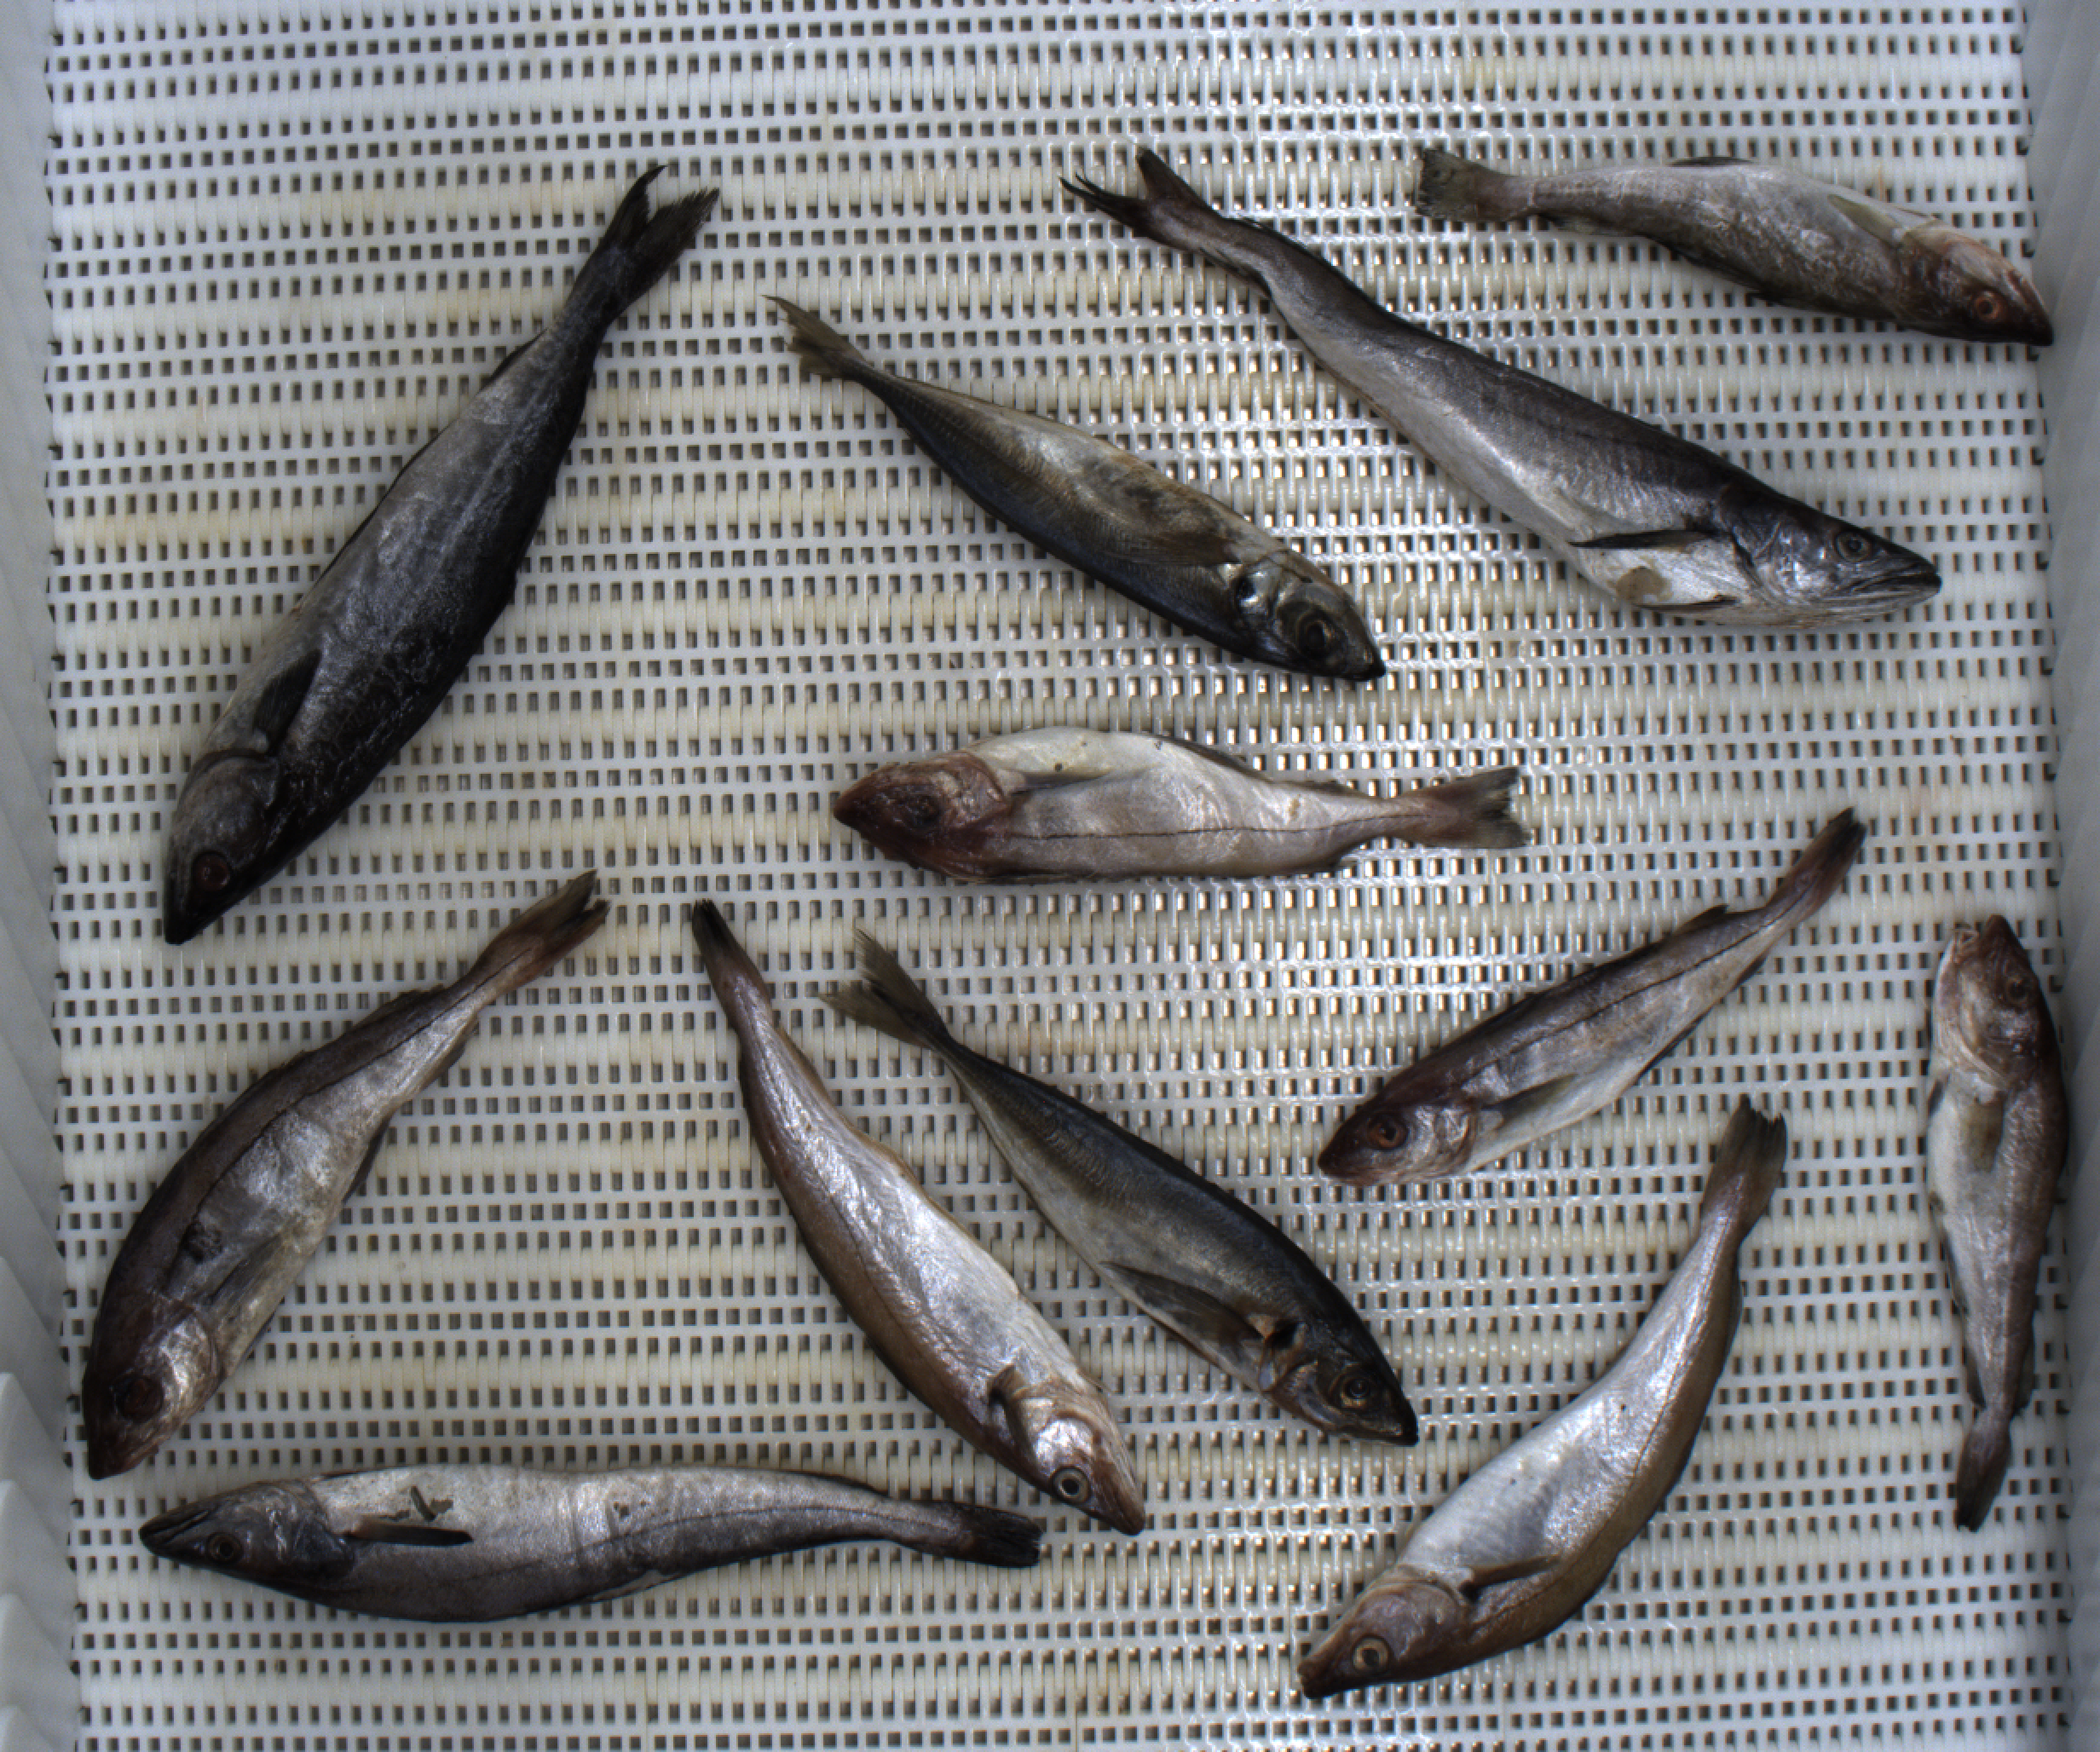
Total fish: 12
Cod: 2
Haddock: 3
Whiting: 2
Hake: 2
Horse mackerel: 2
Saithe: 1
Other: 0